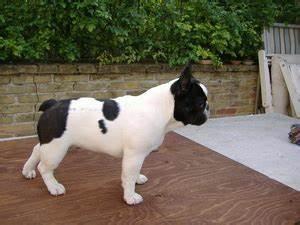
dog